KZSU

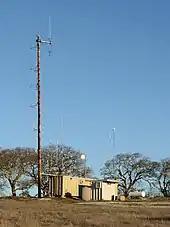
KZSU transmission buildings in the Dish area

KZSU began broadcasting on January 6, 1947, using the informal call letters KSU. Originally an AM carrier-current station, it relied on cables strung throughout Stanford's network of steam tunnels to carry its 590 kHz (later 880 kHz) signal. The first broadcast was a musical comedy revue starring Doodles Weaver. At first, the station broadcast only in the evenings. In the 1940s and 1950s, KZSU was a commercial station broadcasting popular and classical music, local cultural events, talk shows, and radio plays.